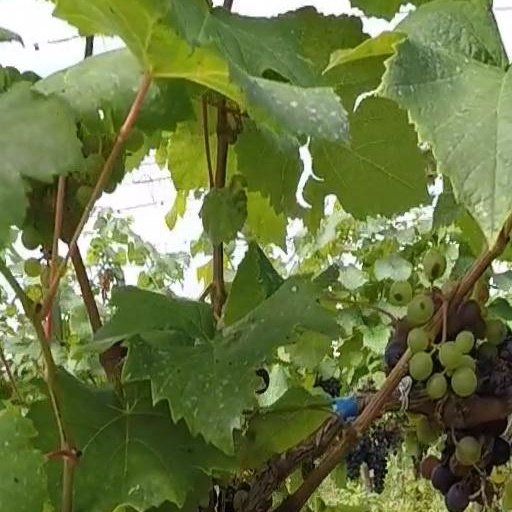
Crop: grape